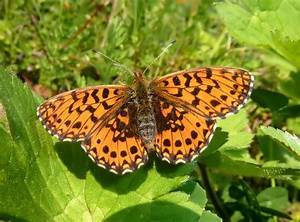
Label: farfalla